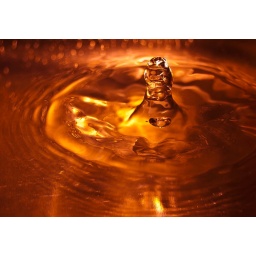
taken in the kitchen sink at night with a torch and flash.